The Oath of Kärnan

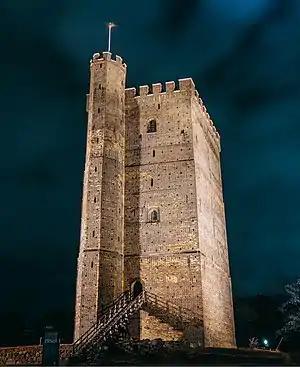
Original Kärnan in Helsingborg

The theme of the roller coaster is based on the story of King Eric Menved, who had the medieval Kärnan tower built as an inaccessible fortress and, according to legend, covered it with a protective spell. The tower still stands in Helsingborg, Sweden, and was replicated by Hansa-Park in more than double the size. The theming work was completed in 2017. The waiting area was also not yet finally themed at the opening.